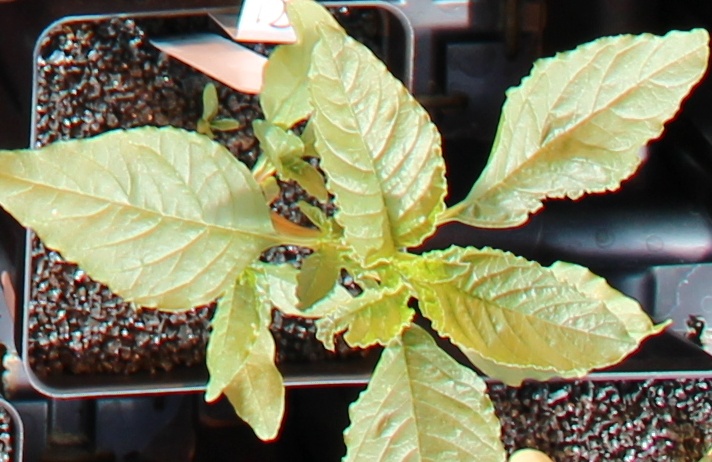
Label: Waterhemp